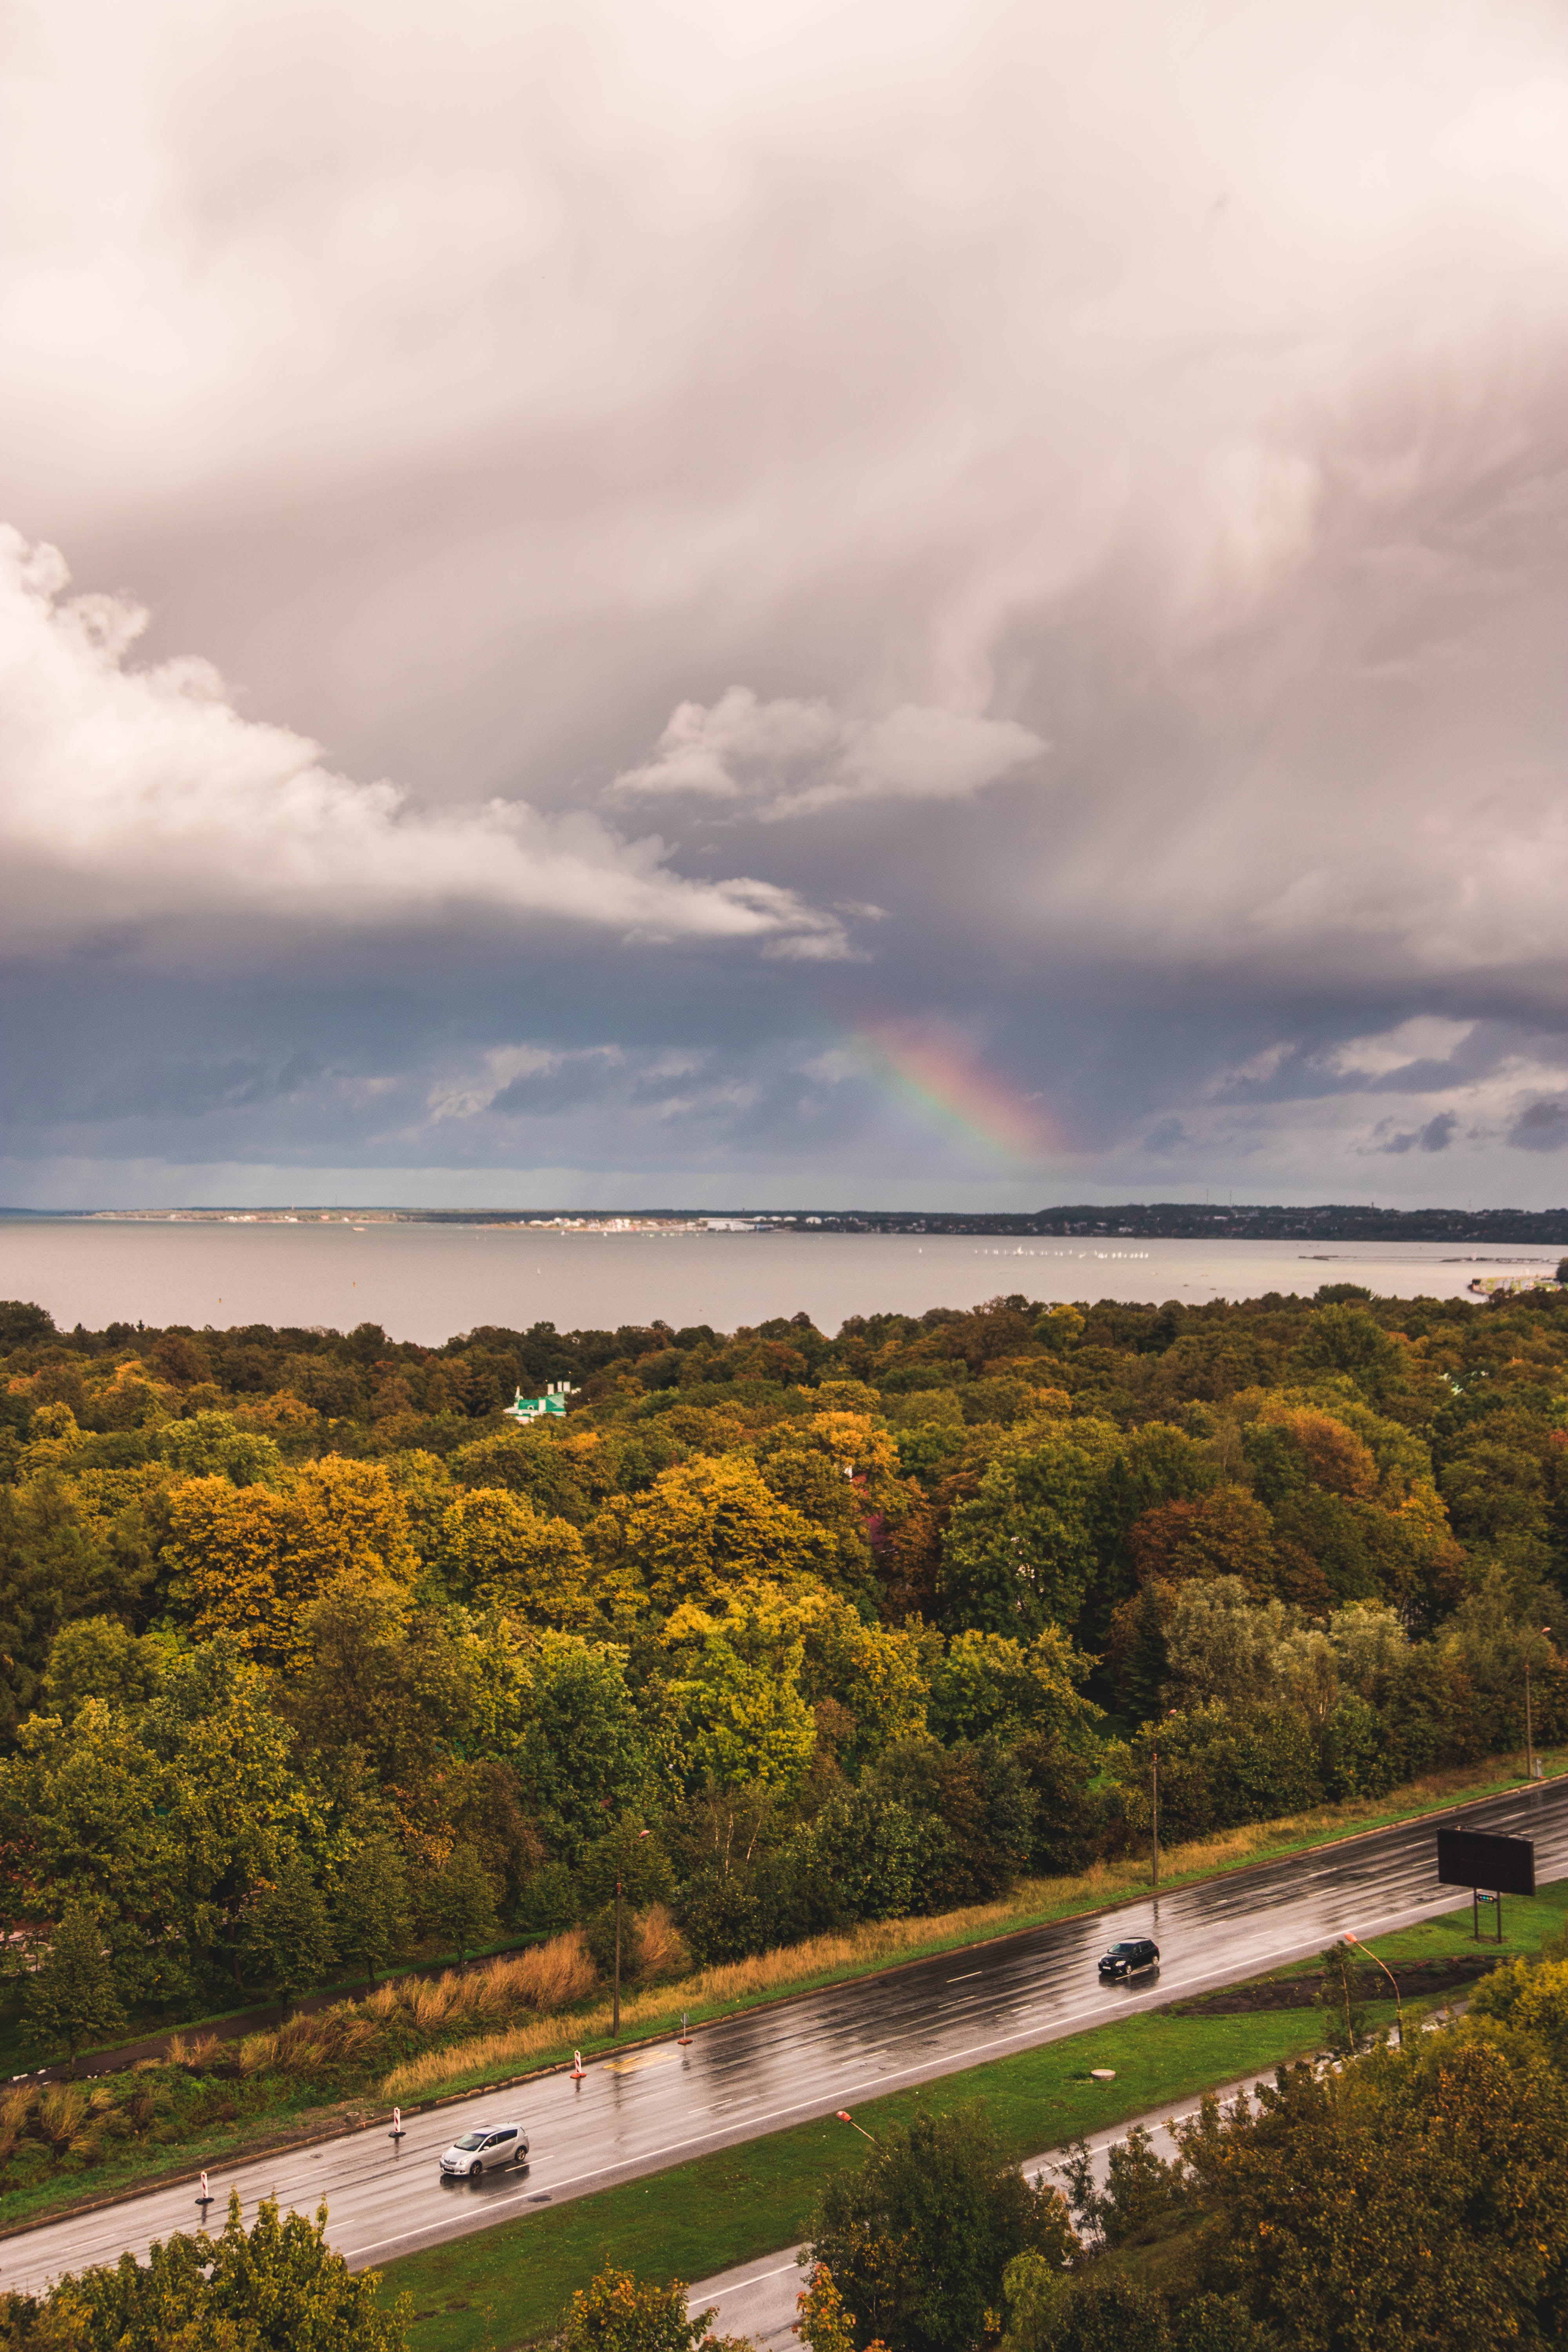
sky, cloud, leaf, tree, horizon, meteorological phenomenon, morning, rural area, field, sunlight, landscape, autumn, hill, grass, plant, evening